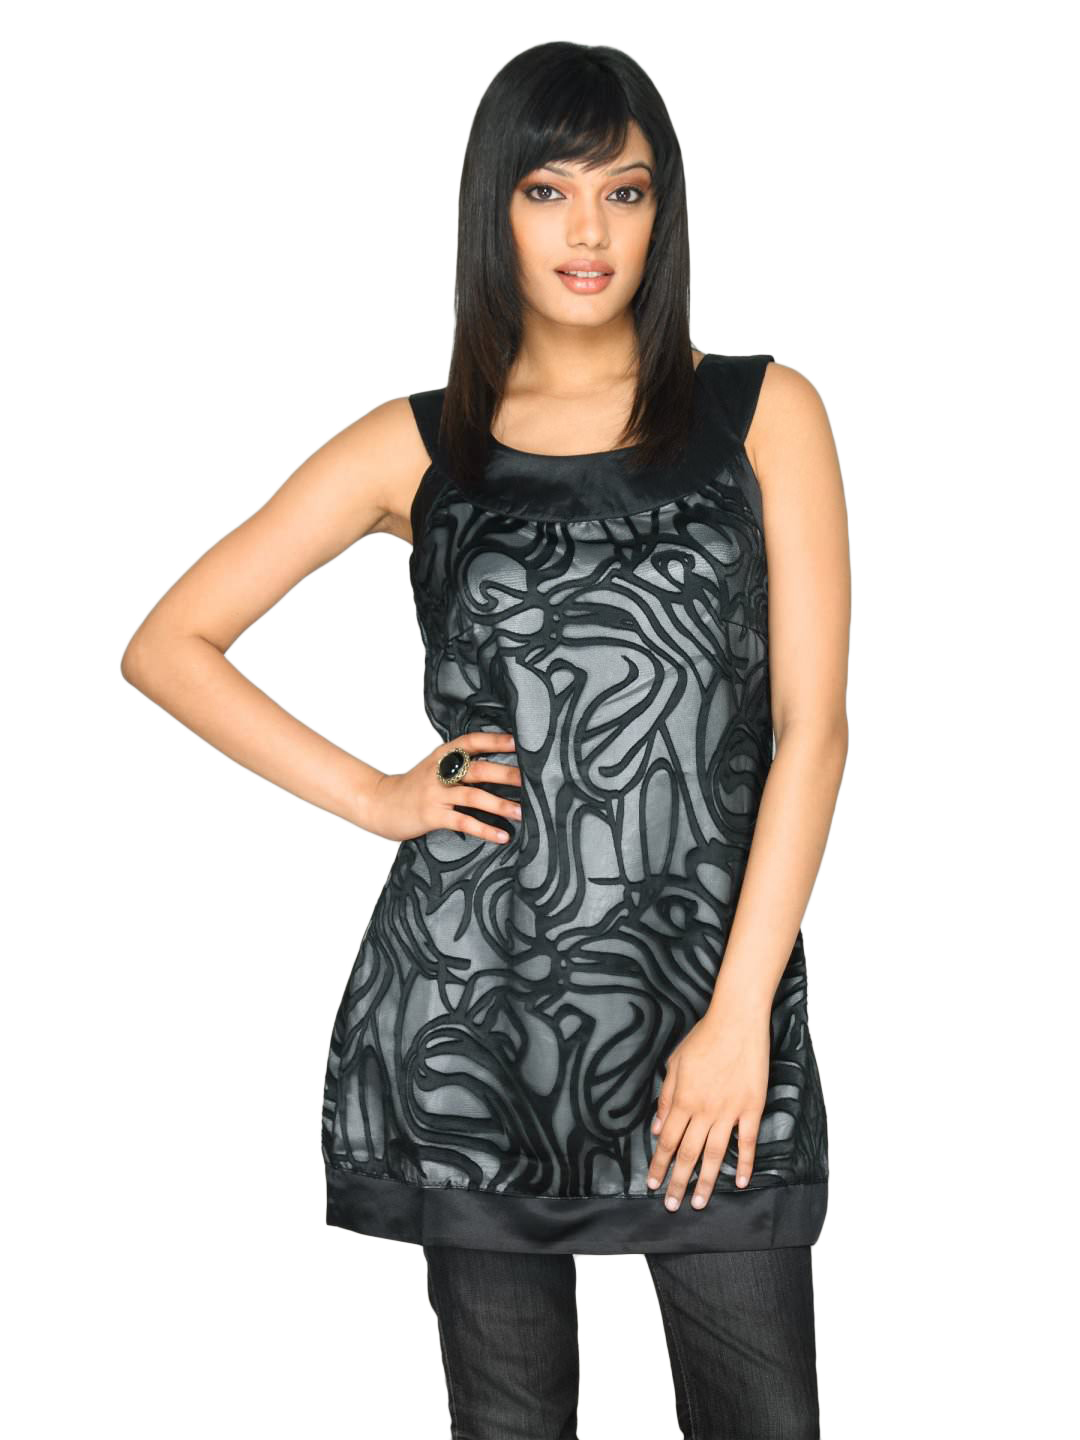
Scullers For Her Women Lace Black Silver Tunics
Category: Apparel / Topwear / Tunics
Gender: Women
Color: Black
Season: Fall 2011
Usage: Casual